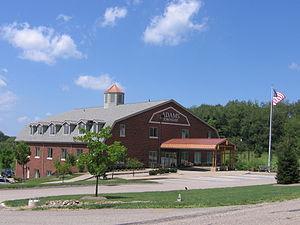
Adams Township est un township, situé dans le comté de Butler, aux États-Unis. En 2010, il comptait une population de 11 652 habitants.